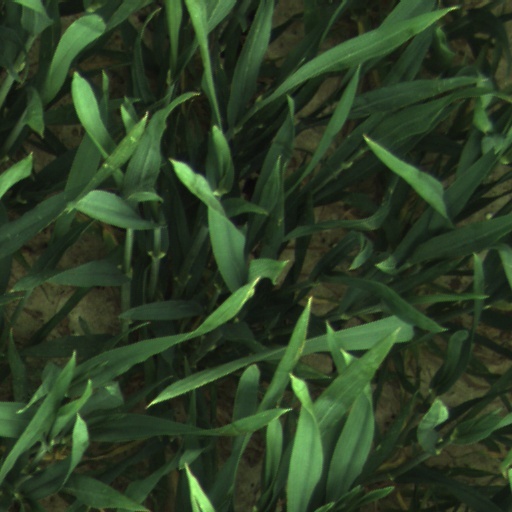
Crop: wheat